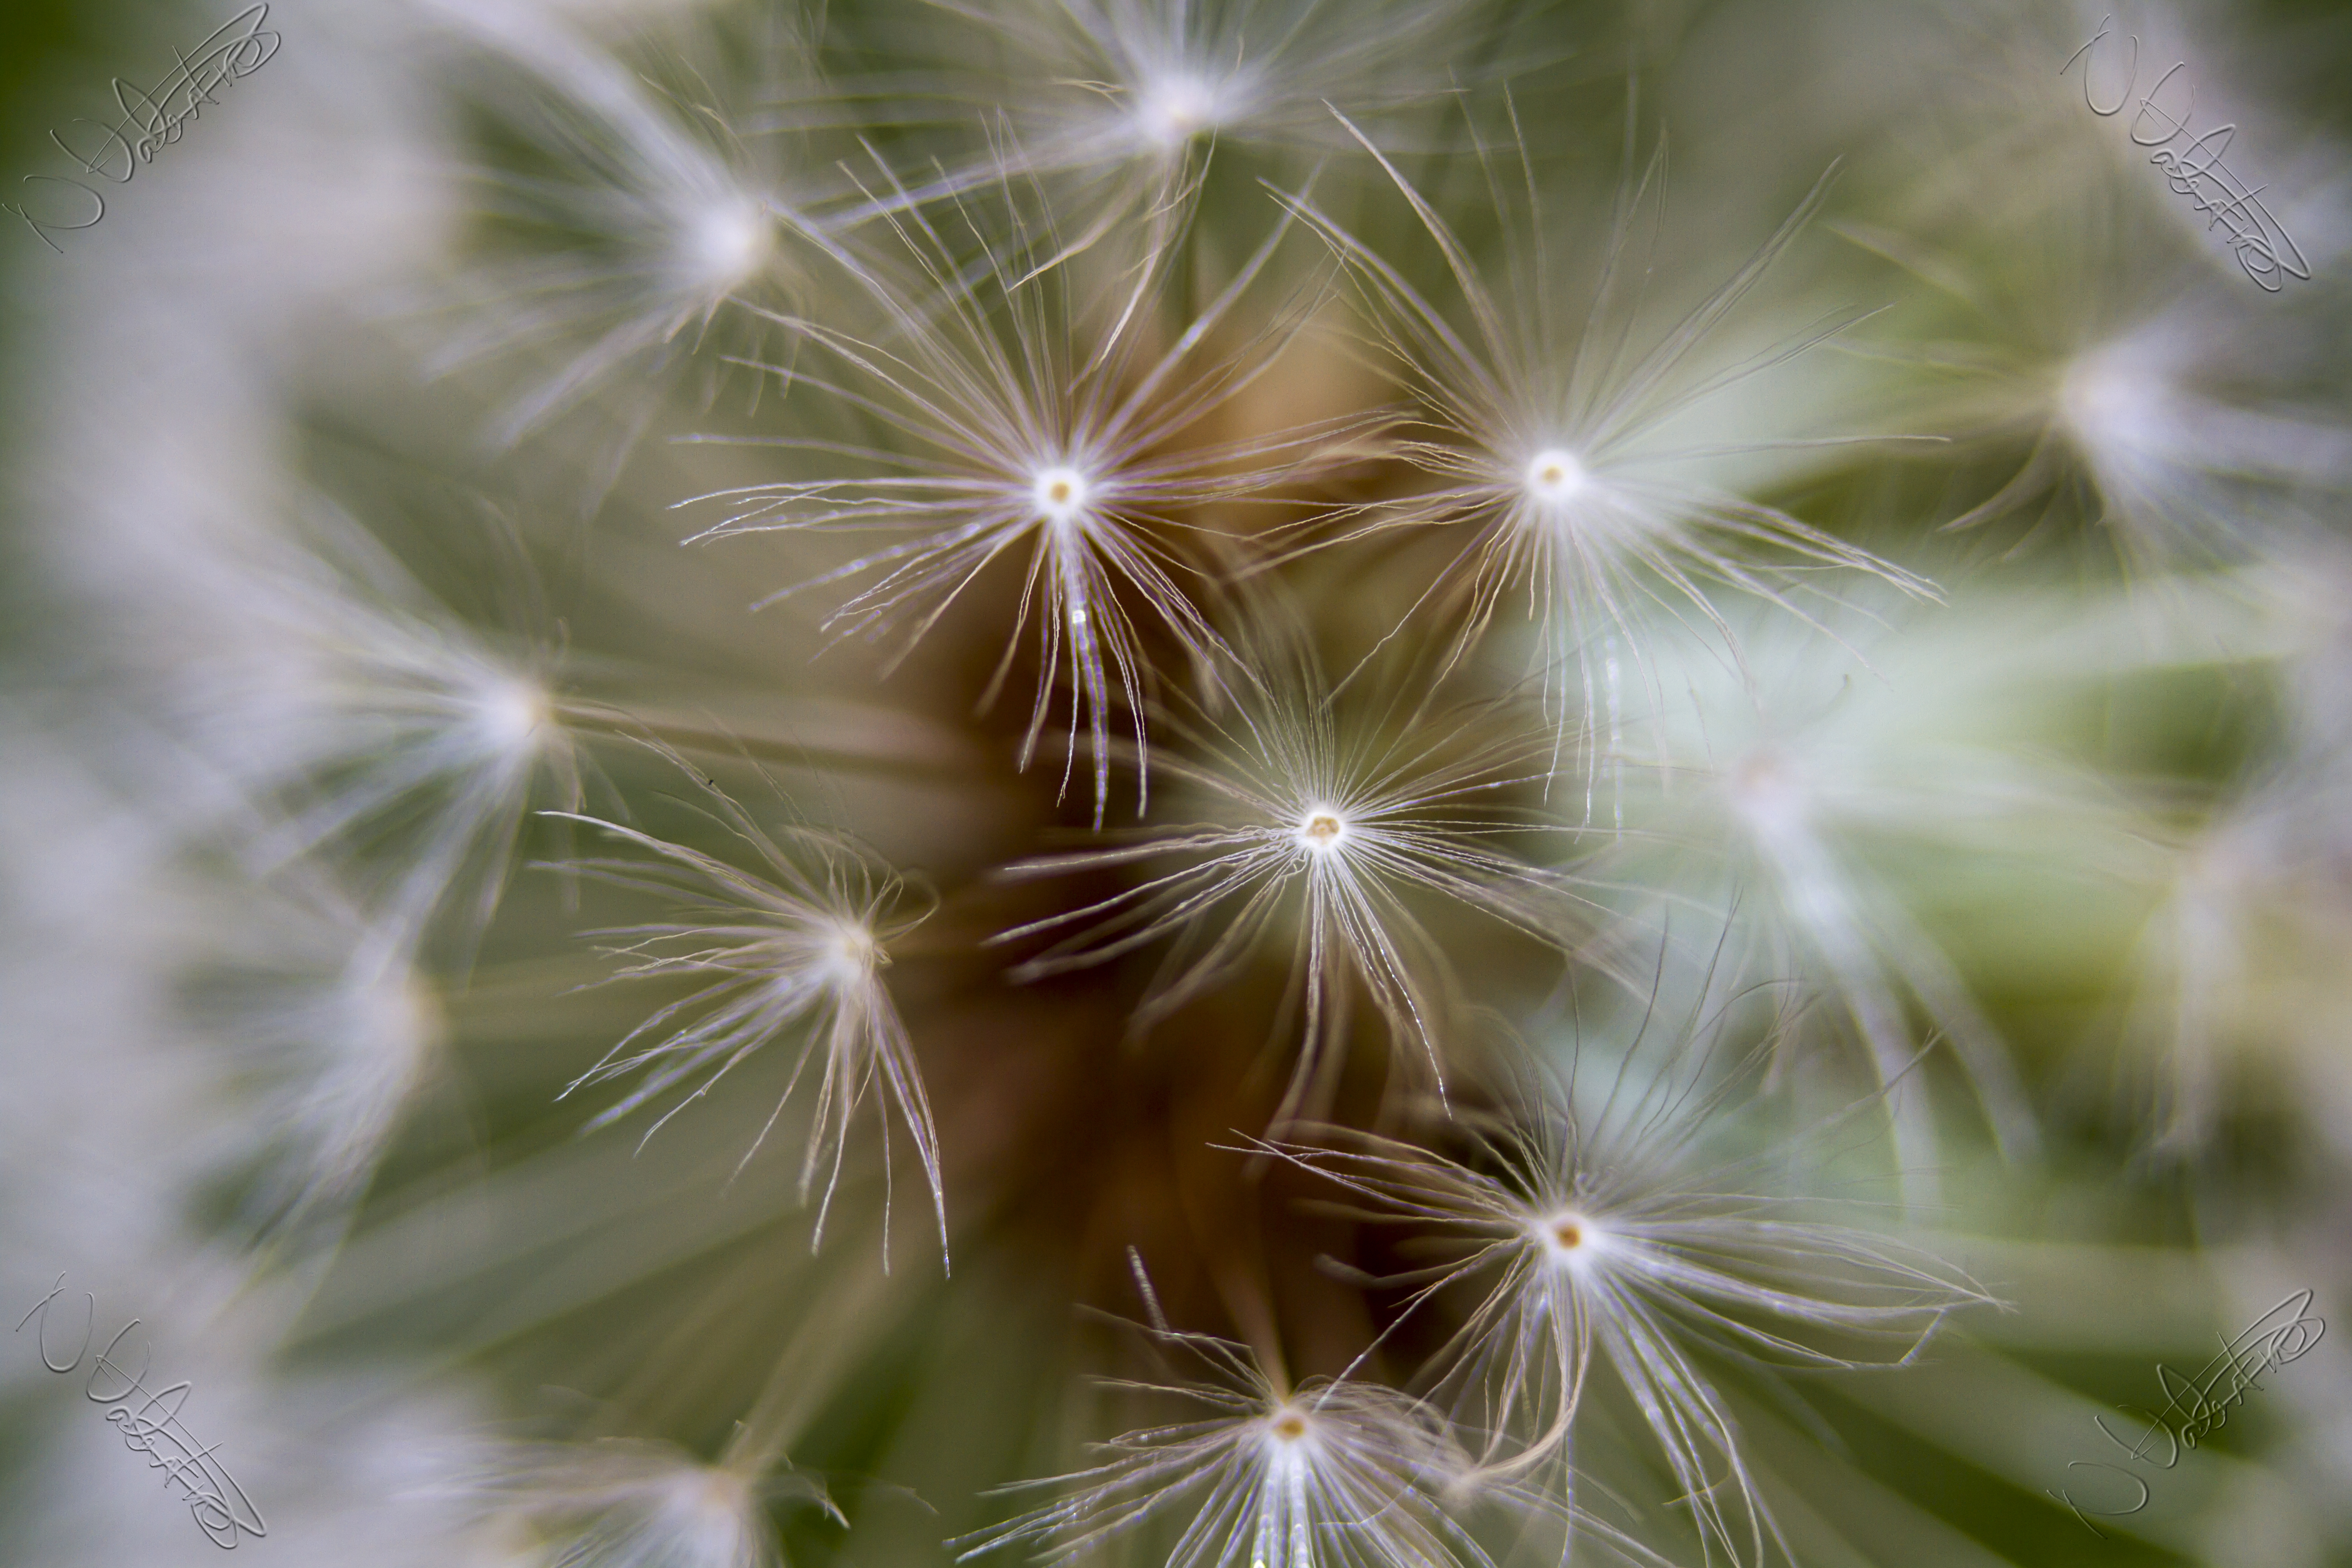
nature, grass, abstract, plant, field, photography, dandelion, flower, petal, green, macro, botany, garden, flora, close up, seeds, outdoors, uk, nikkvalentine, peterborough, macro photography, flowering plant, daisy family, grass family, plant stem, land plant, thorns spines and prickles